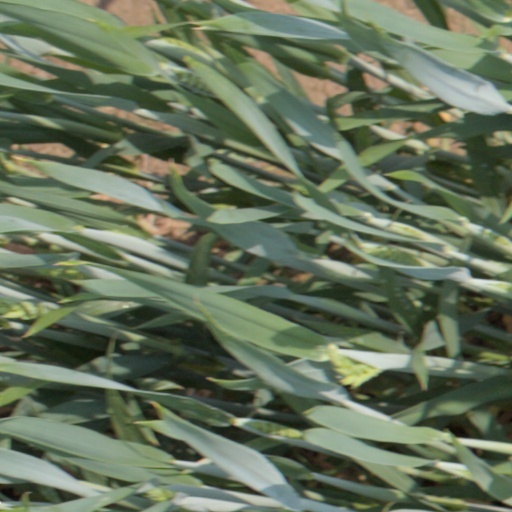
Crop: wheat